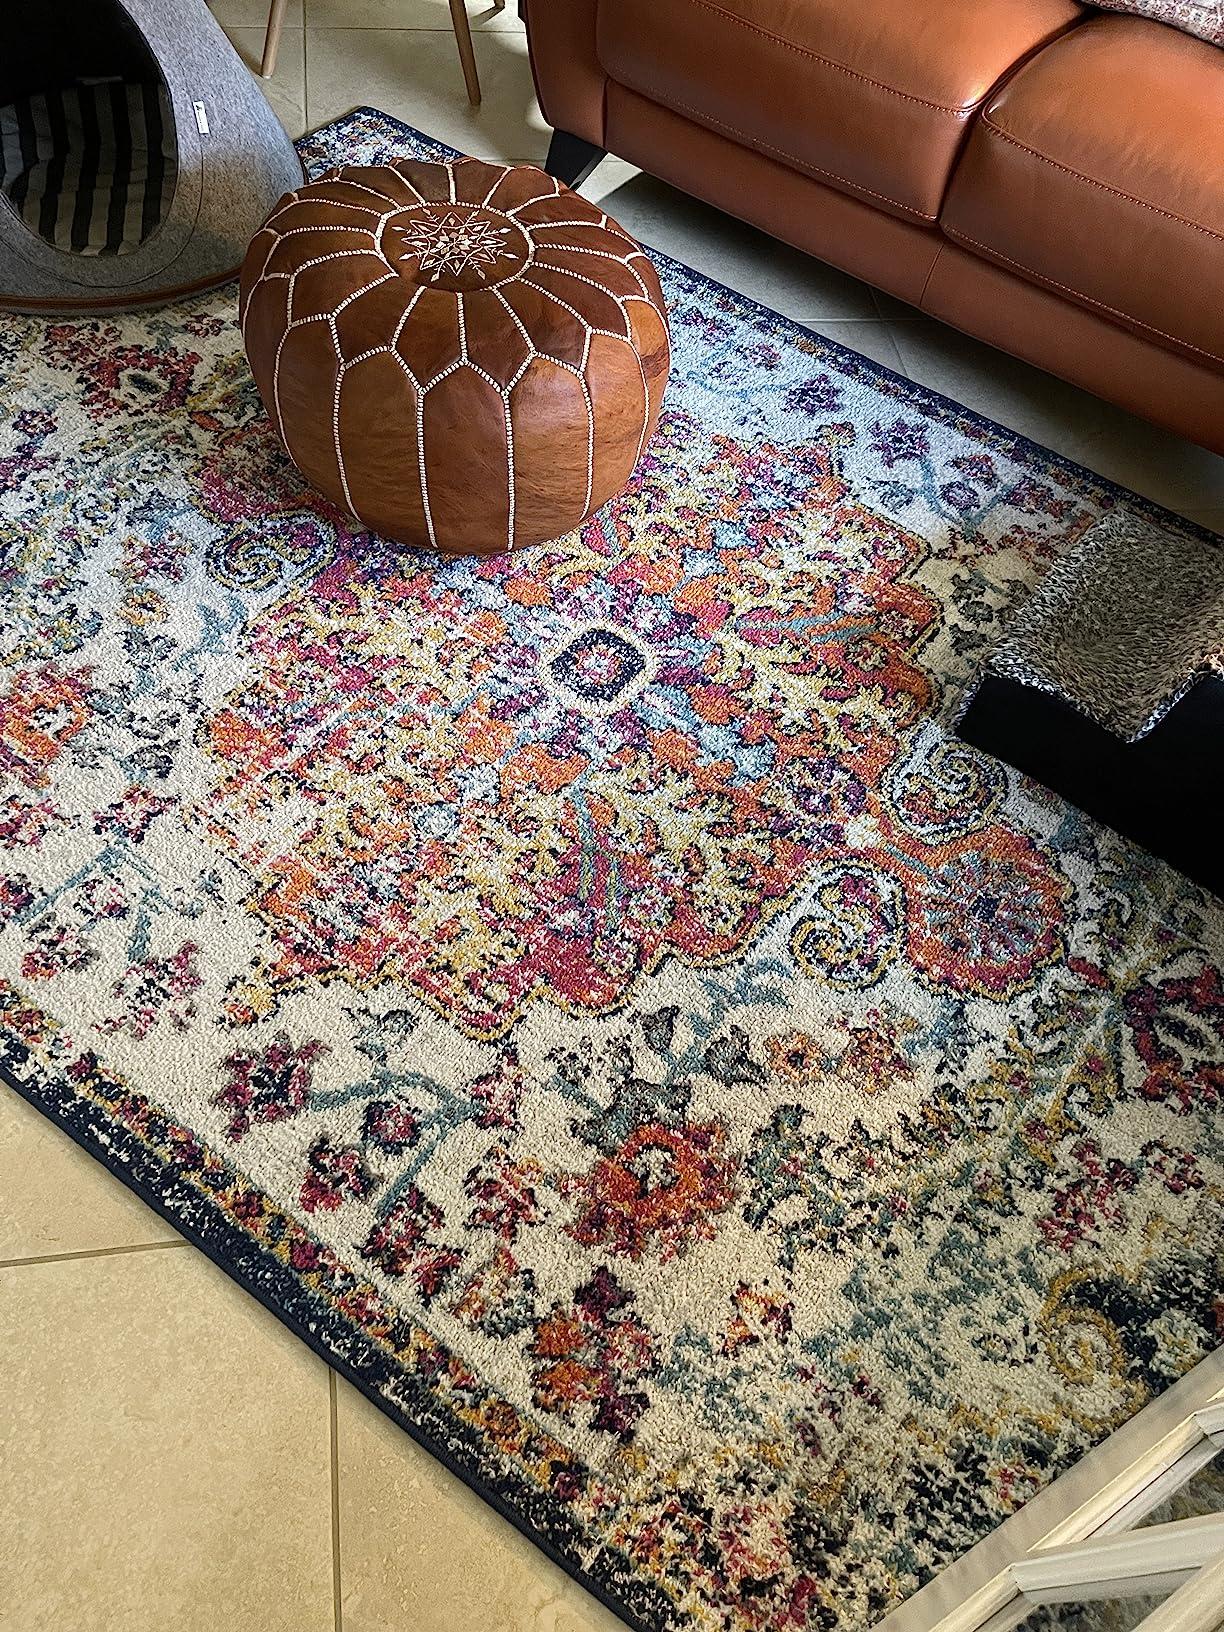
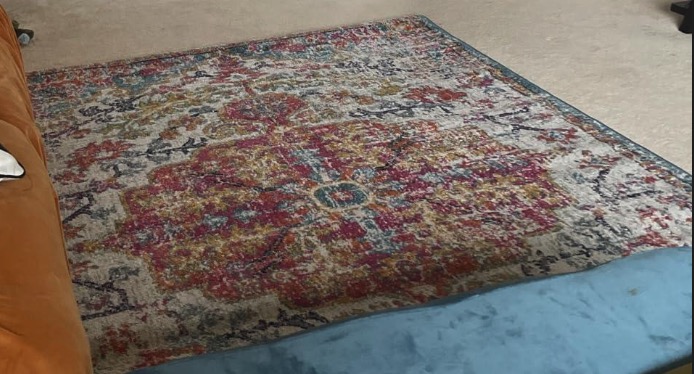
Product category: misc
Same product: yes